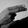
ASL letter: H